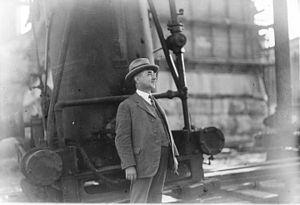
Oscar Dufresne entre 1925 et 1930, sur le chantier du Pont Jacques-Cartier, à Montréal, auquel participe son frère Marius.
Marius Dufresne est un ingénieur, architecte et entrepreneur québécois.